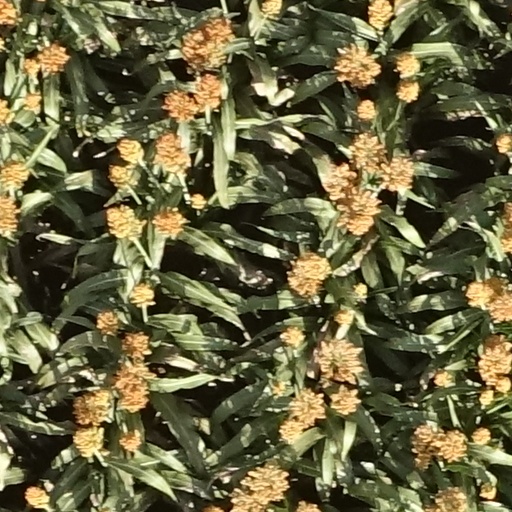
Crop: sorghum